Swami Sharnanandji

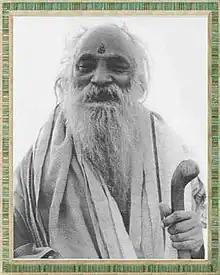
Swami Sharnanandji Maharaj

Swamiji was from the Northern part of India, and belonged to a well-to-do family. Since childhood, Swamiji had immense love and compassion for all beings and was always motivated to help others. Swamiji had very mesmerizing eyes, which unfortunately, he lost at the age of about 10 Years. This caused immense grief to his family and in turn to Swamiji.